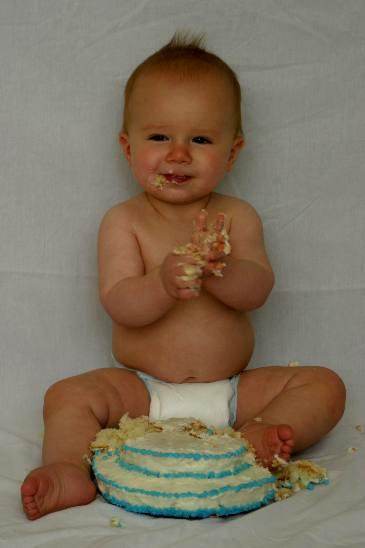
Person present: Yes